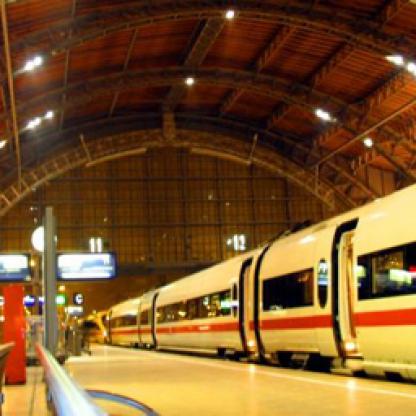
Scene: Indoor